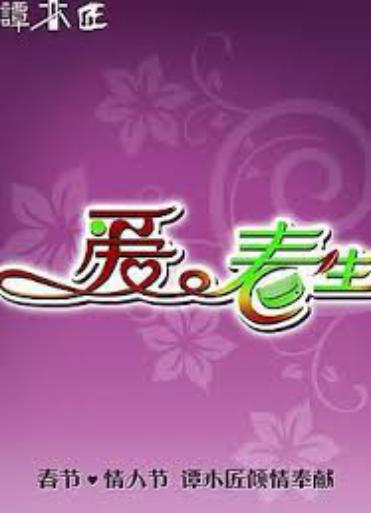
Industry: Necessities